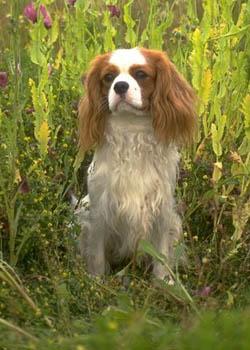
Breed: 207-n000026-Blenheim_spaniel